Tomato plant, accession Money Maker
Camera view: tilt-top (135 deg); turntable rotation: 30 degrees
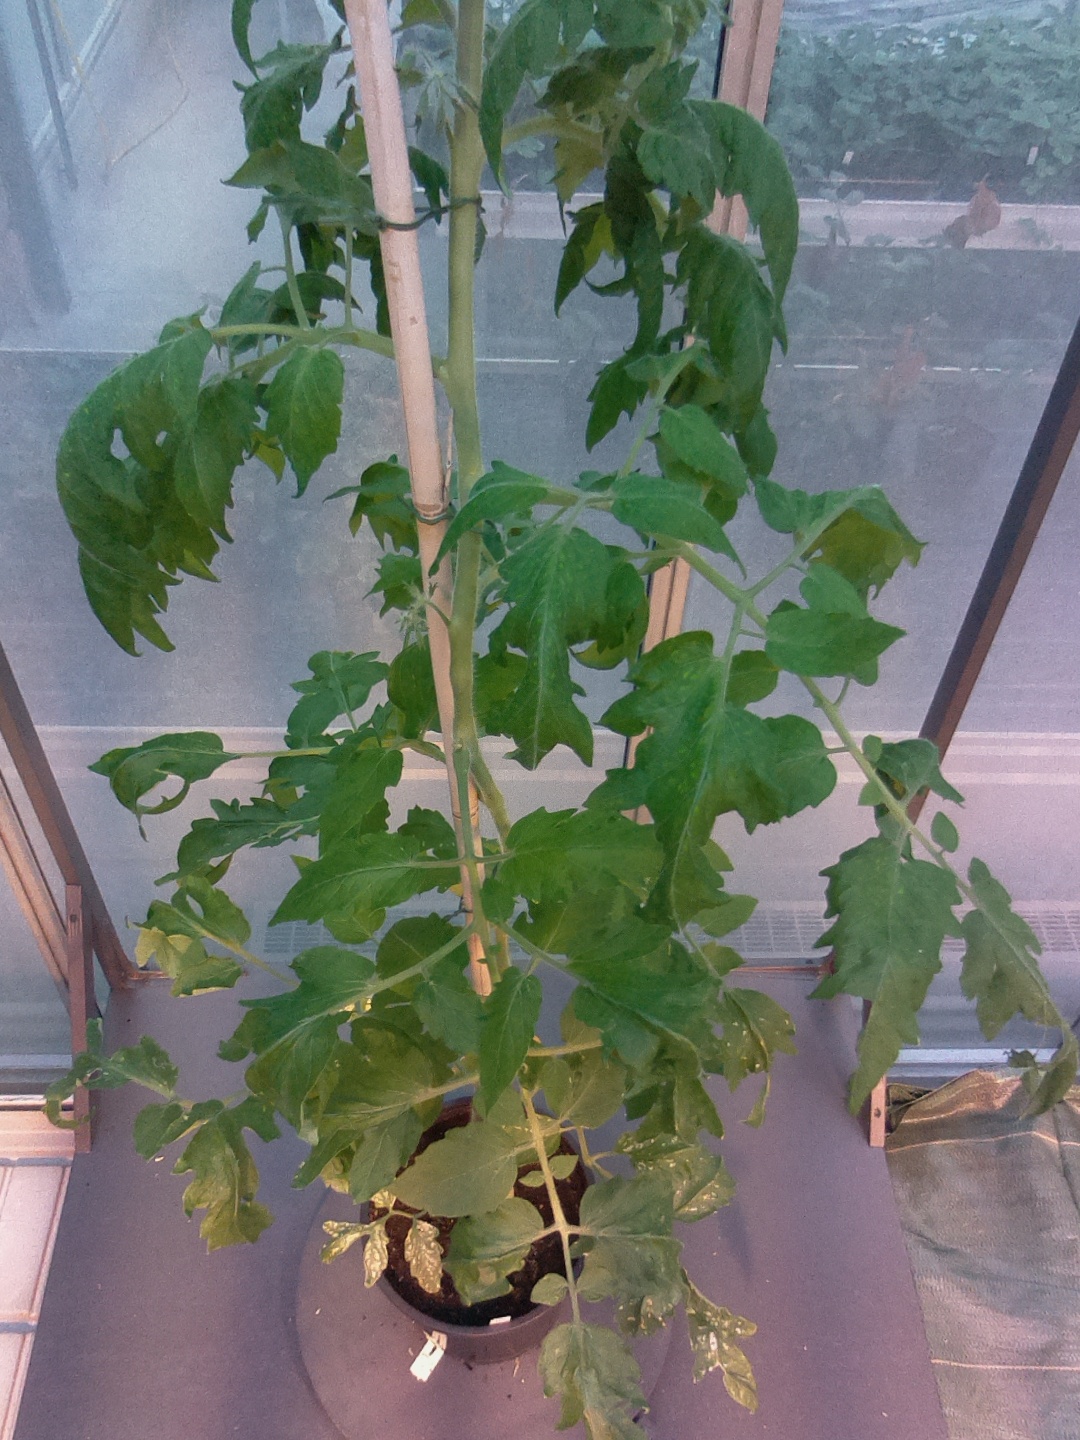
BBCH growth stage 59: 9 or more inflorescences visible